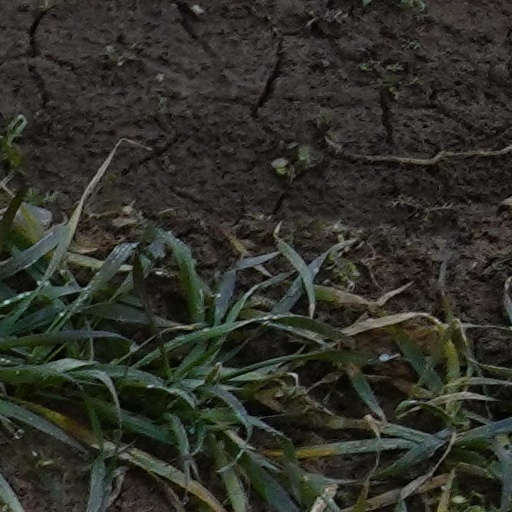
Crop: wheat